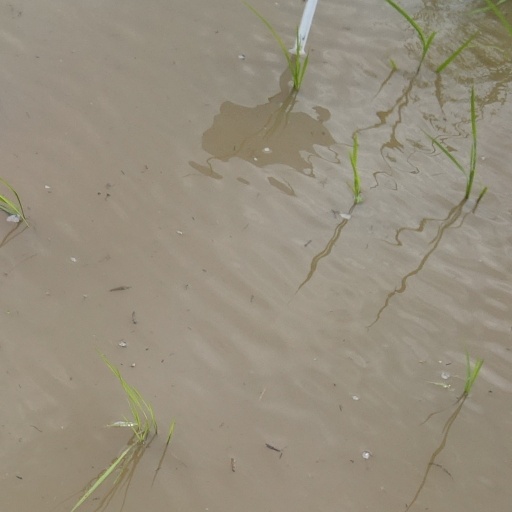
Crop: rice